Clarks (shoe retailer)

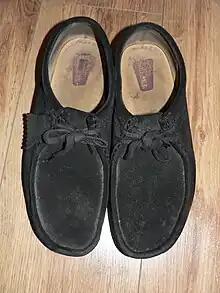
A pair of Clarks Wallabies. This particular pair was used as school shoes.

During the 20th century, Clarks established a reputation for quality children's footwear. The crepe rubber soled Joyance T-bar sandal for both boys and girls was one of their most popular designs. Launched in 1933, it continued in production until 1972. In 1952, Clarks claimed to be selling more than one million pairs of children's sandals in sixty countries.